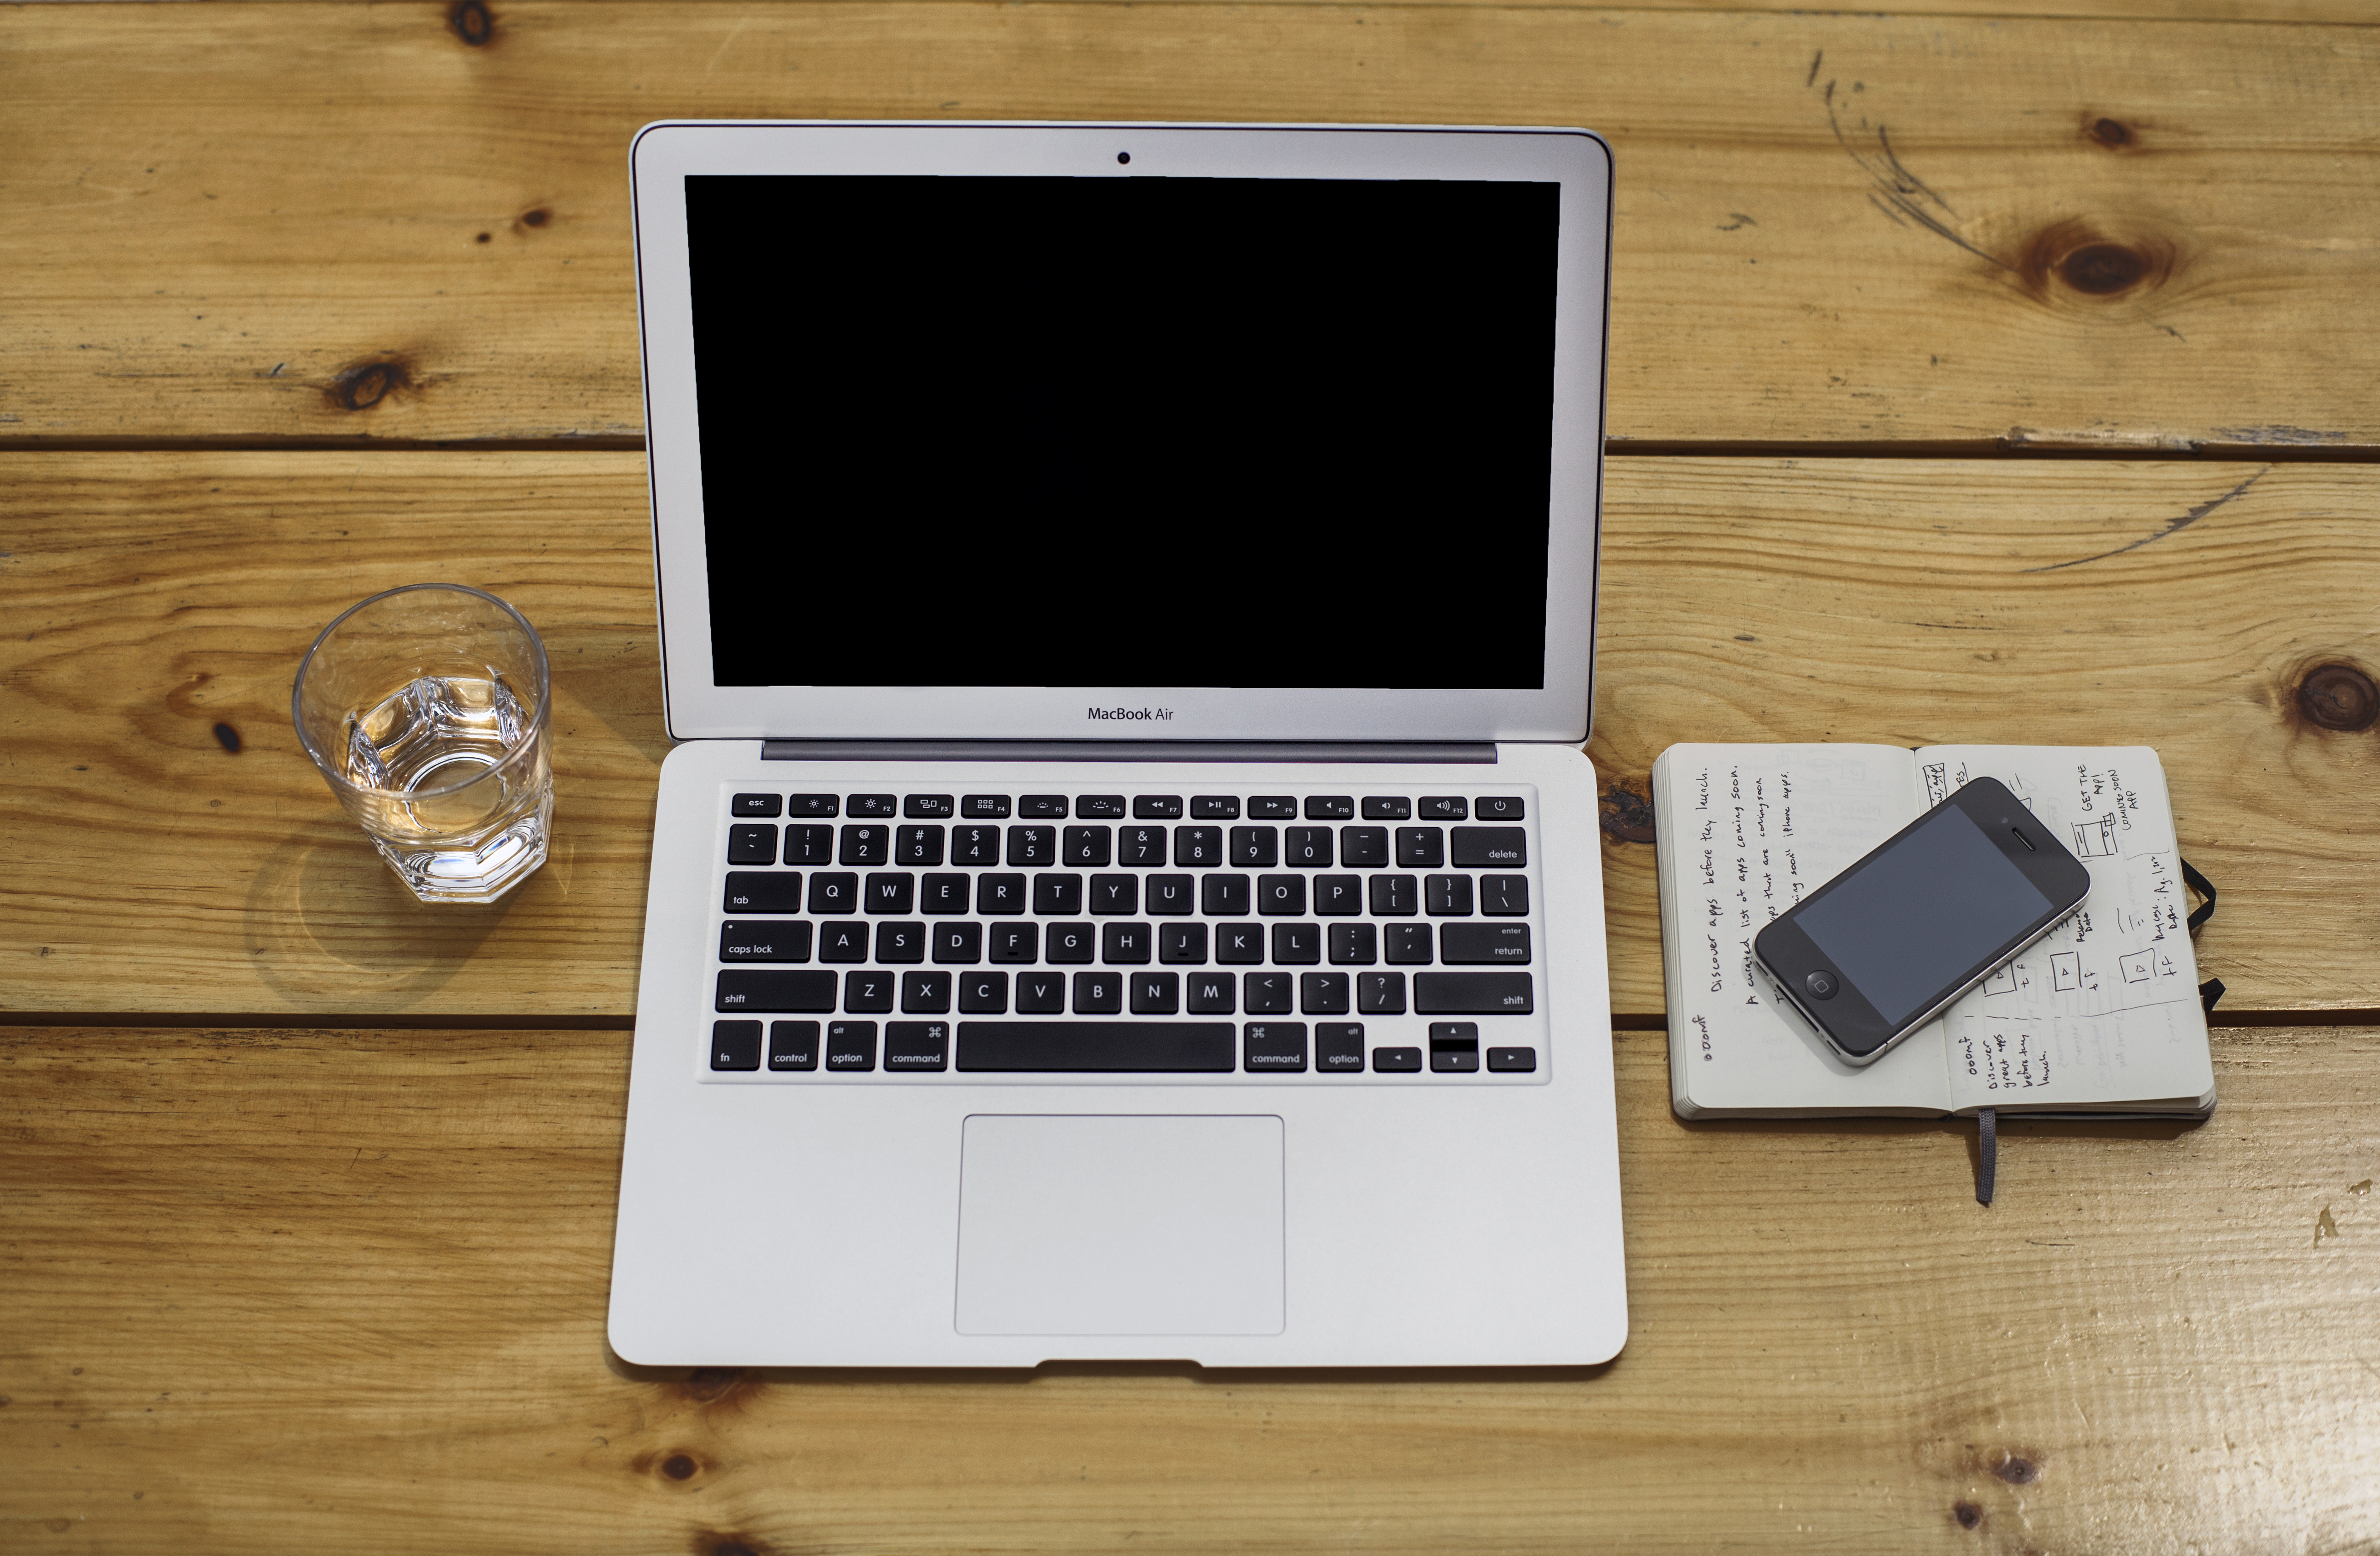
laptop, iphone, notebook, computer, writing, apple, keyboard, technology, glass, journal, notepad, desktop, publicdomain, tabletop, stilllife, macbookair, personal computer, electronic device, computer hardware, personal computer hardware